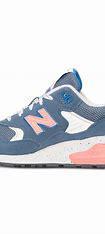
Brand: New
Model: Balance New Balance 580